Roero

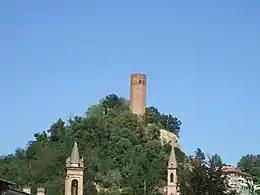
Corneliano d'Alba

Roero is a recognized wine-making area of the Province of Cuneo in the Piedmont region; along with its neighbours Langhe and Monferrato it forms the “Distretto Langhe, Roero e Monferrato” wine district.